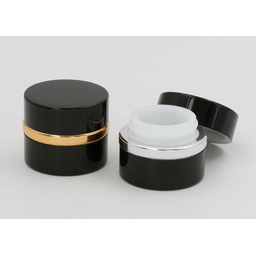
Label: glass